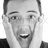
Emotion: surprise